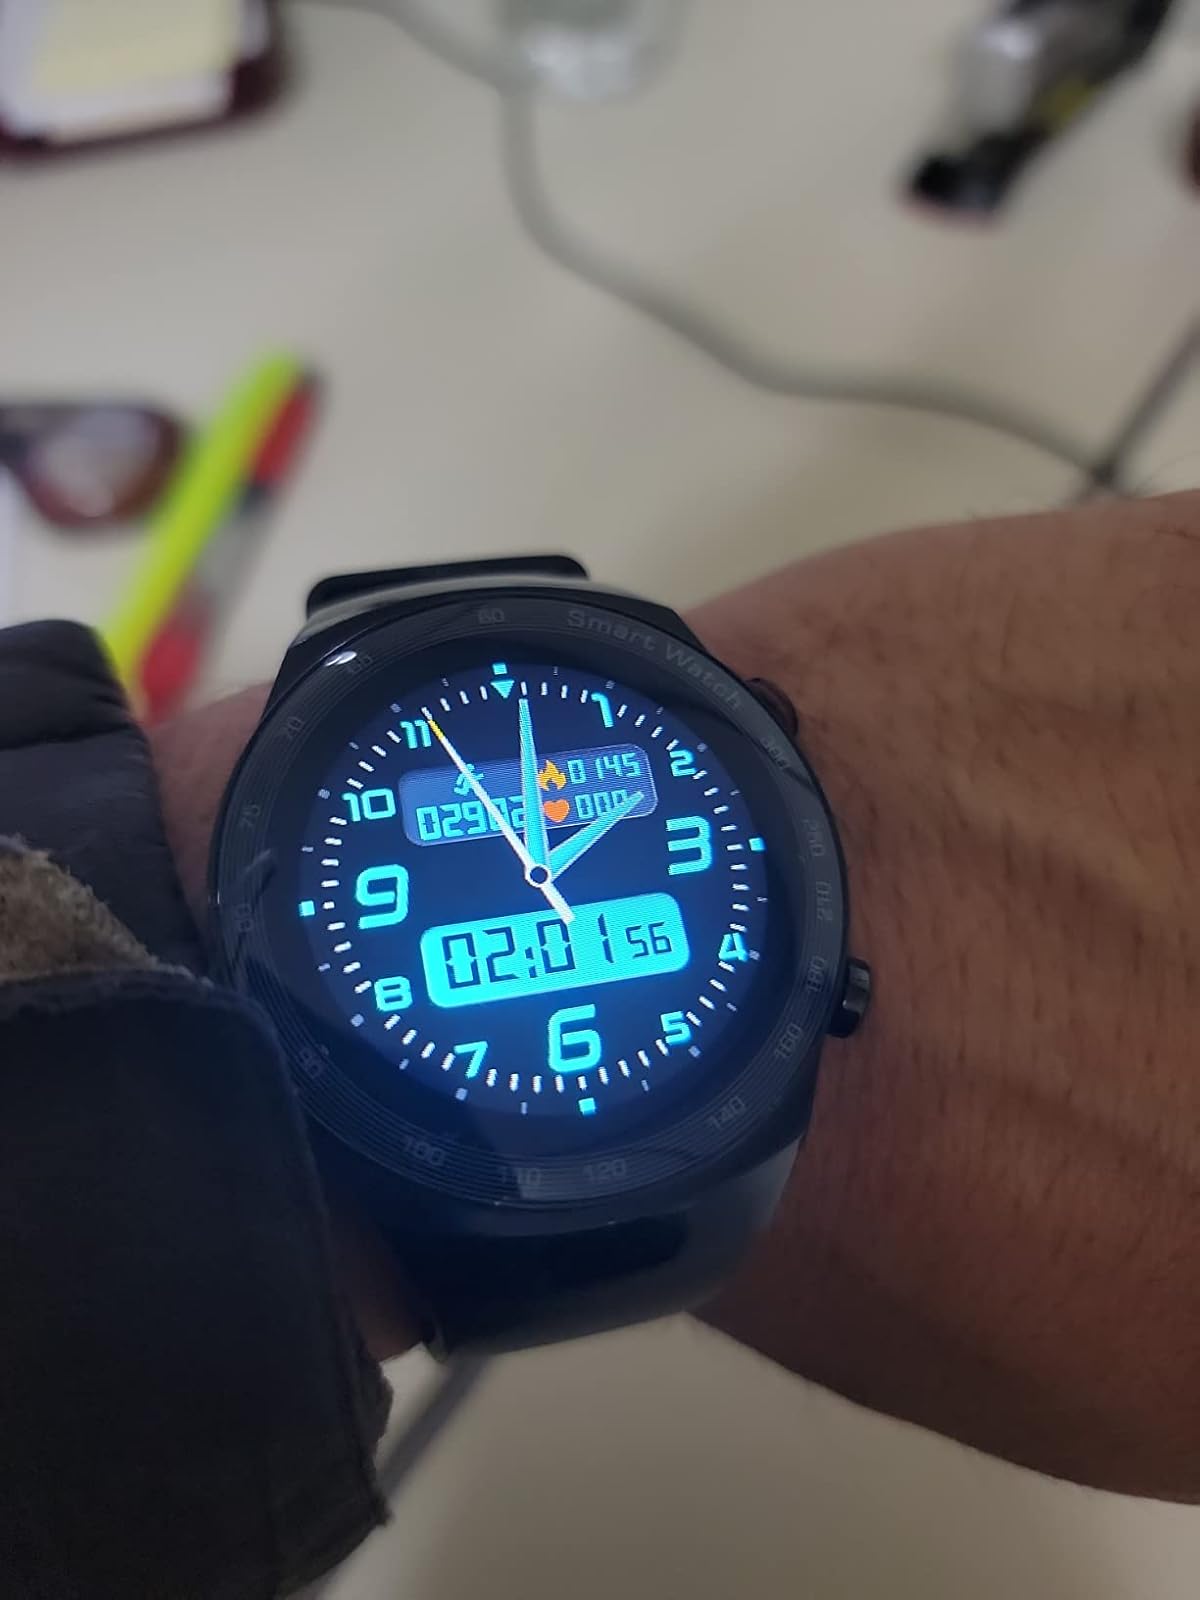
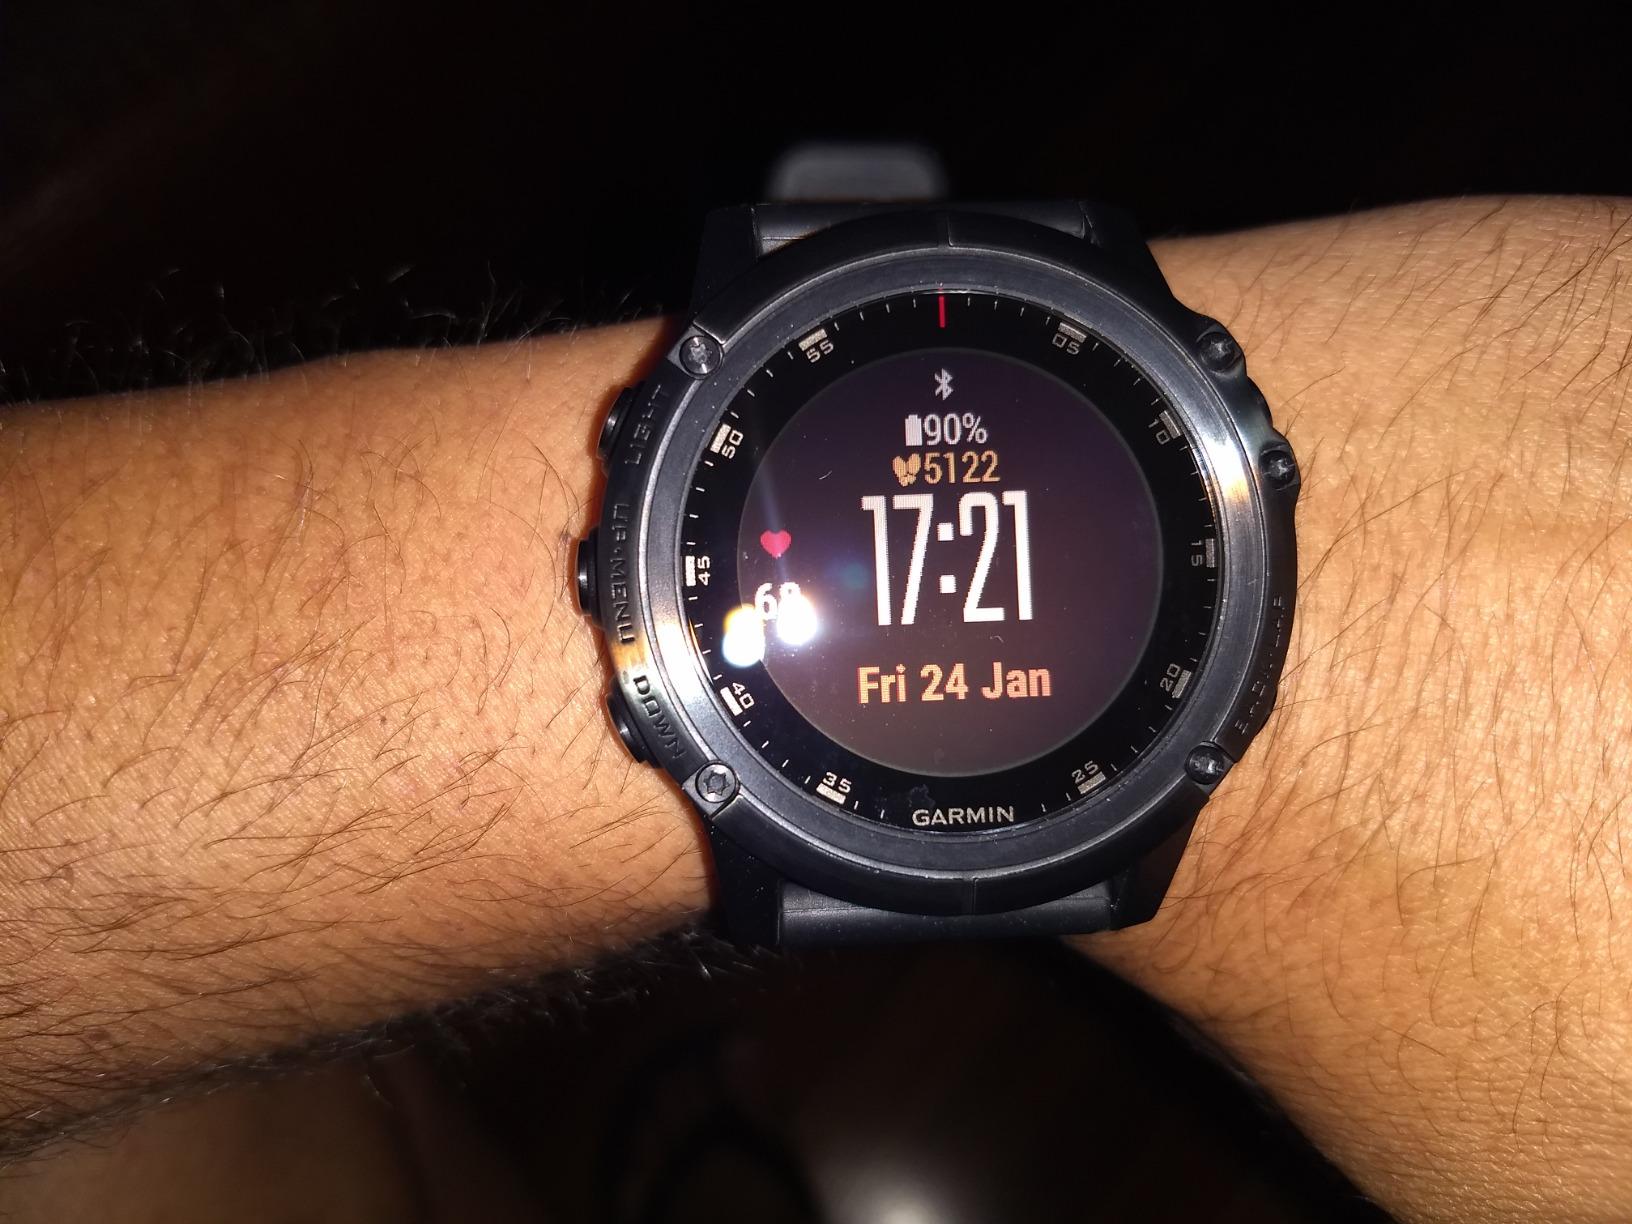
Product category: smartwatch
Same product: no